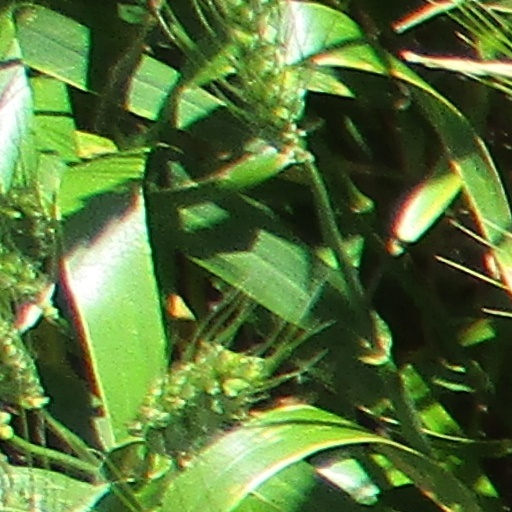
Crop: wheat